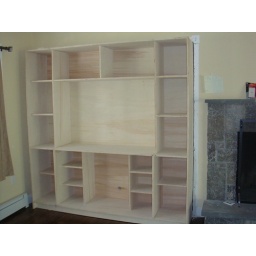
Spot for TV on left side of fireplace in family room. To be finished with doors underneath.